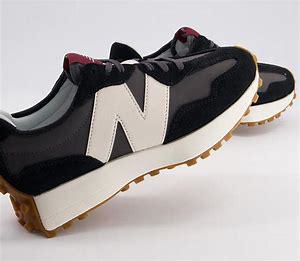
Brand: New
Model: Balance New Balance 327 Marathon